Henryk Sławik

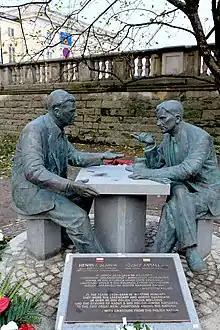
Monument to Henryk Sławik and in Warsaw

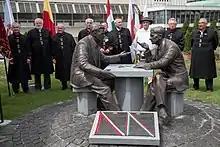
Monument to Henryk Sławik and in Budapest

After the Hungarian government issued racial decrees and separated Polish refugees of Jewish descent from their colleagues, Sławik, along with Zvi Henryk Zimmerman and Antall, started to issue false documents confirming their Polish roots and Roman Catholic faith. He also helped several hundred Polish Jews to reach Yugoslav Partisans. One of his initiatives was the creation of an orphanage for Jewish children (officially named "School for Children of Polish Officers") in Vác. To help disguise the true nature of the orphanage, the children were visited by Catholic Church authorities, most notably by nuncio Angelo Rotta.